Bad Parents

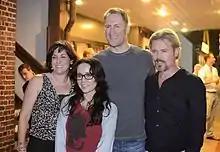
Publicity photo

Bad Parents is a 2012 comedy film written and directed by Caytha Jentis and starring Janeane Garofalo. The movie humorously showcases New Jersey soccer moms becoming obsessed with their children's role in the sport. The supporting cast features Christopher Titus and Cheri Oteri.